Abraham Rogerius

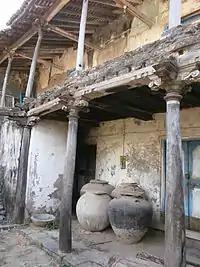
An old abandoned Dutch house in Pulicat

It is possible Abraham was born in Haarlem, like his brother Jacobus, also a chaplain, who went to the Indies. The Calvinist Rogerius (anglicized as Roger), studied in Leiden under Antonius Walaeus. His first trip was to Batavia (1631) and then Surat (1632). From 1633 he worked as a chaplain in Pulicat, the capital of Dutch Coromandel. He studied Hinduism in southern India and learned Portuguese. Rogerius authored "Open Door to the Secrets of Heathendom", which begins with ten years of ministry among the Tamil people in the Dutch colony of Pulicat near Madras, India. His knowledge came from three Brahmins whom he met regularly. In 1642 he went back to Batavia and became the manager of an orphanage/school and promoted the use of Portuguese during church services. In 1647 he returned to the Dutch Republic.